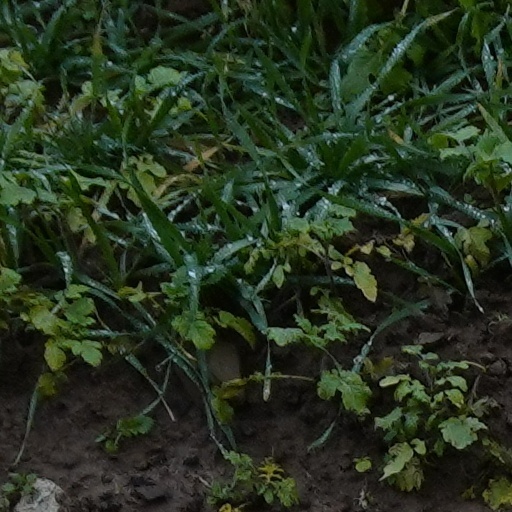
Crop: wheat